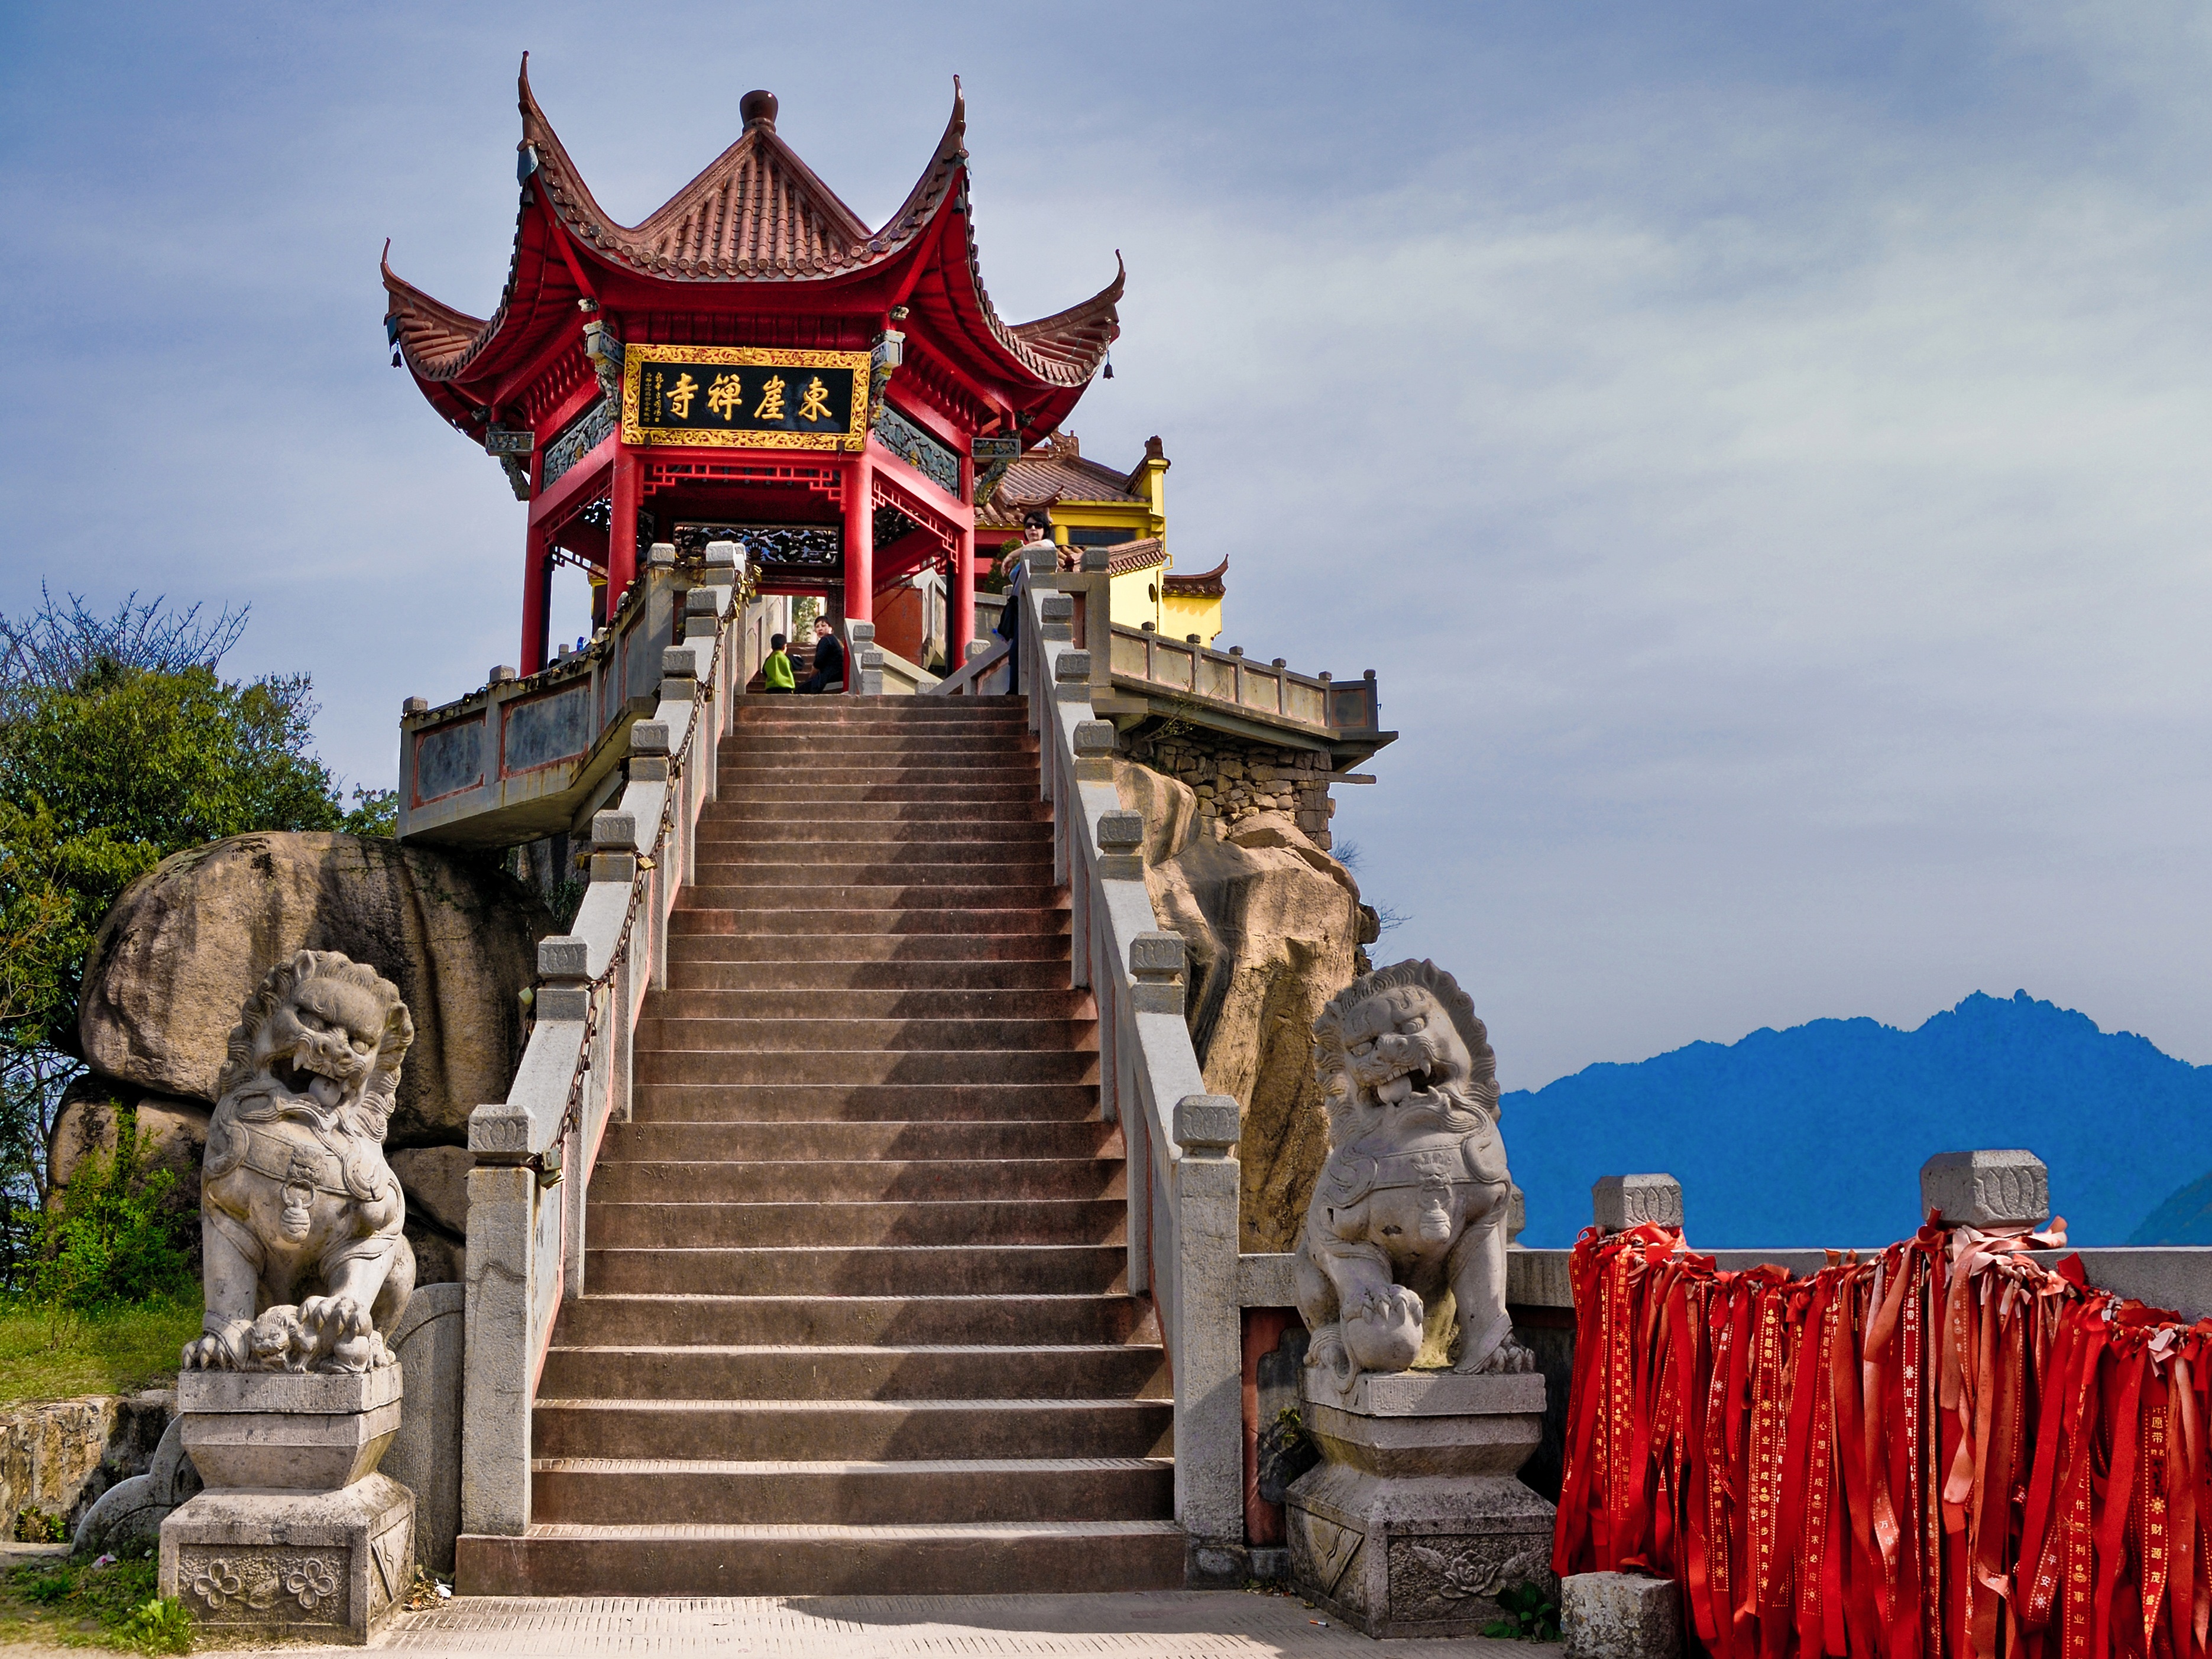
building, travel, tower, buddhism, landmark, tourism, place of worship, temple, monastery, shrine, china, chinese architecture, pagoda, wat, hindu temple, historic site, ancient history, shinto shrine, jiuhuashan